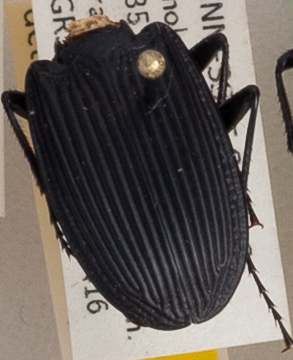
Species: Dicaelus teter
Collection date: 2019-04-16
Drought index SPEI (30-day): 0.21
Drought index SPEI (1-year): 2.09
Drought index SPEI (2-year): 2.09